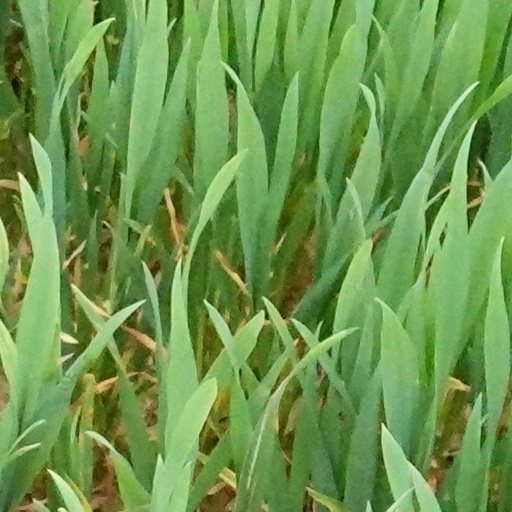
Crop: wheat